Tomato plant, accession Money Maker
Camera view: vertical (180 deg); turntable rotation: 90 degrees
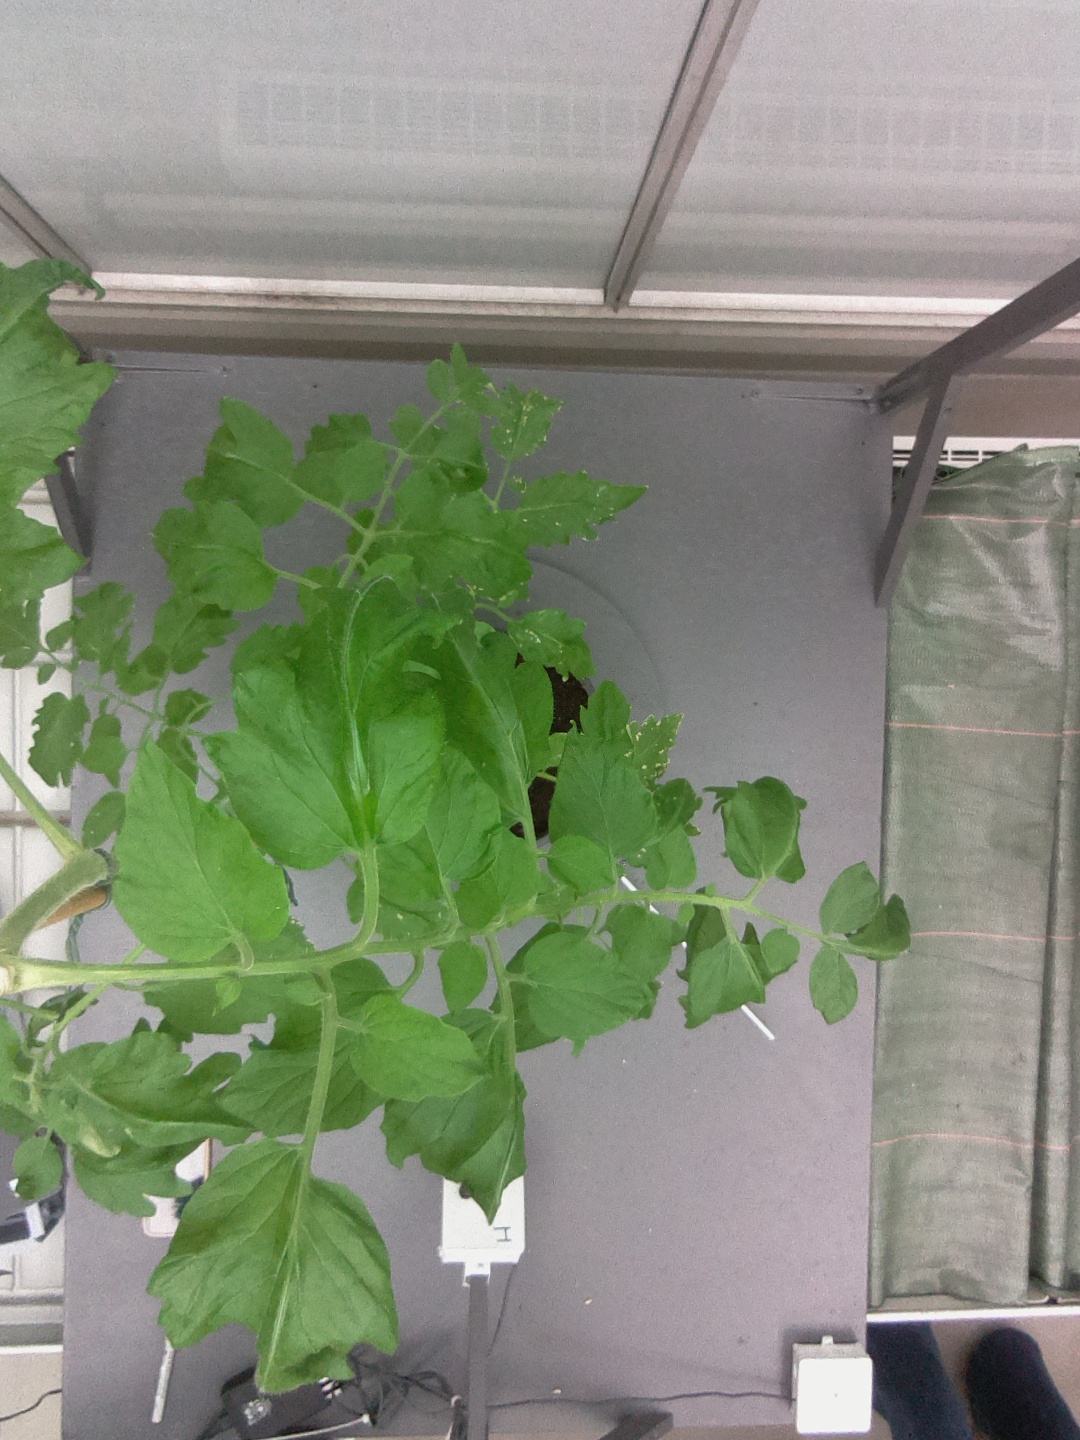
BBCH growth stage 52: 2 inflorescences visible